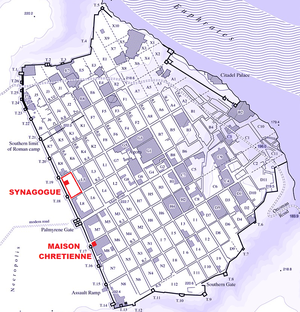
Doura Europos, plan général (image commons modifiée)
L'architecture paléochrétienne désigne la plus ancienne période de l'architecture chrétienne, qui s'est développée dans l'Empire romain dans l'Antiquité tardive.